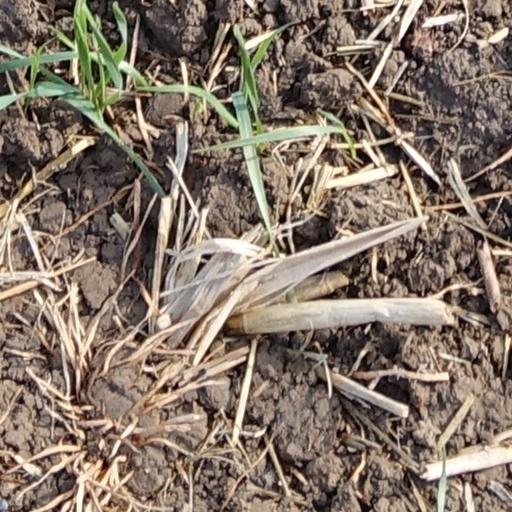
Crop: wheat